Survivors' Guide to the United Kingdom

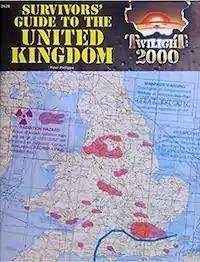
Cover by Radley Masinelli.

Survivors' Guide to the United Kingdom is a supplement published by Game Designers' Workshop (GDW) in 1990 for the post-apocalyptic role-playing game "".